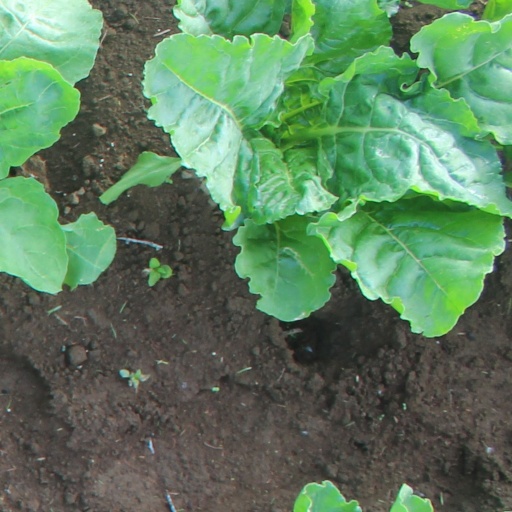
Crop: sugar beet